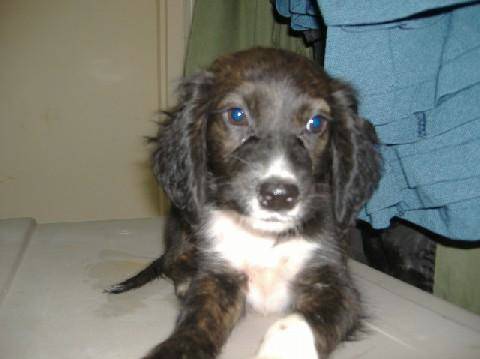
Label: dog